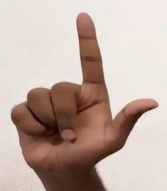
ASL sign: L